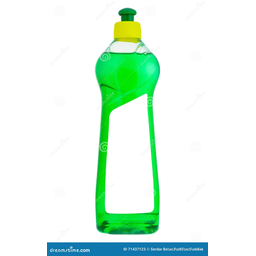
Label: plastic